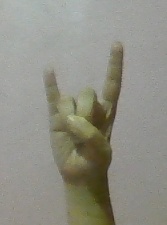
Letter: la